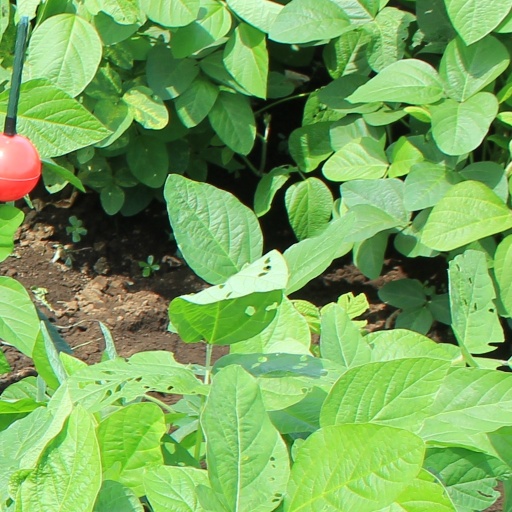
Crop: soybean